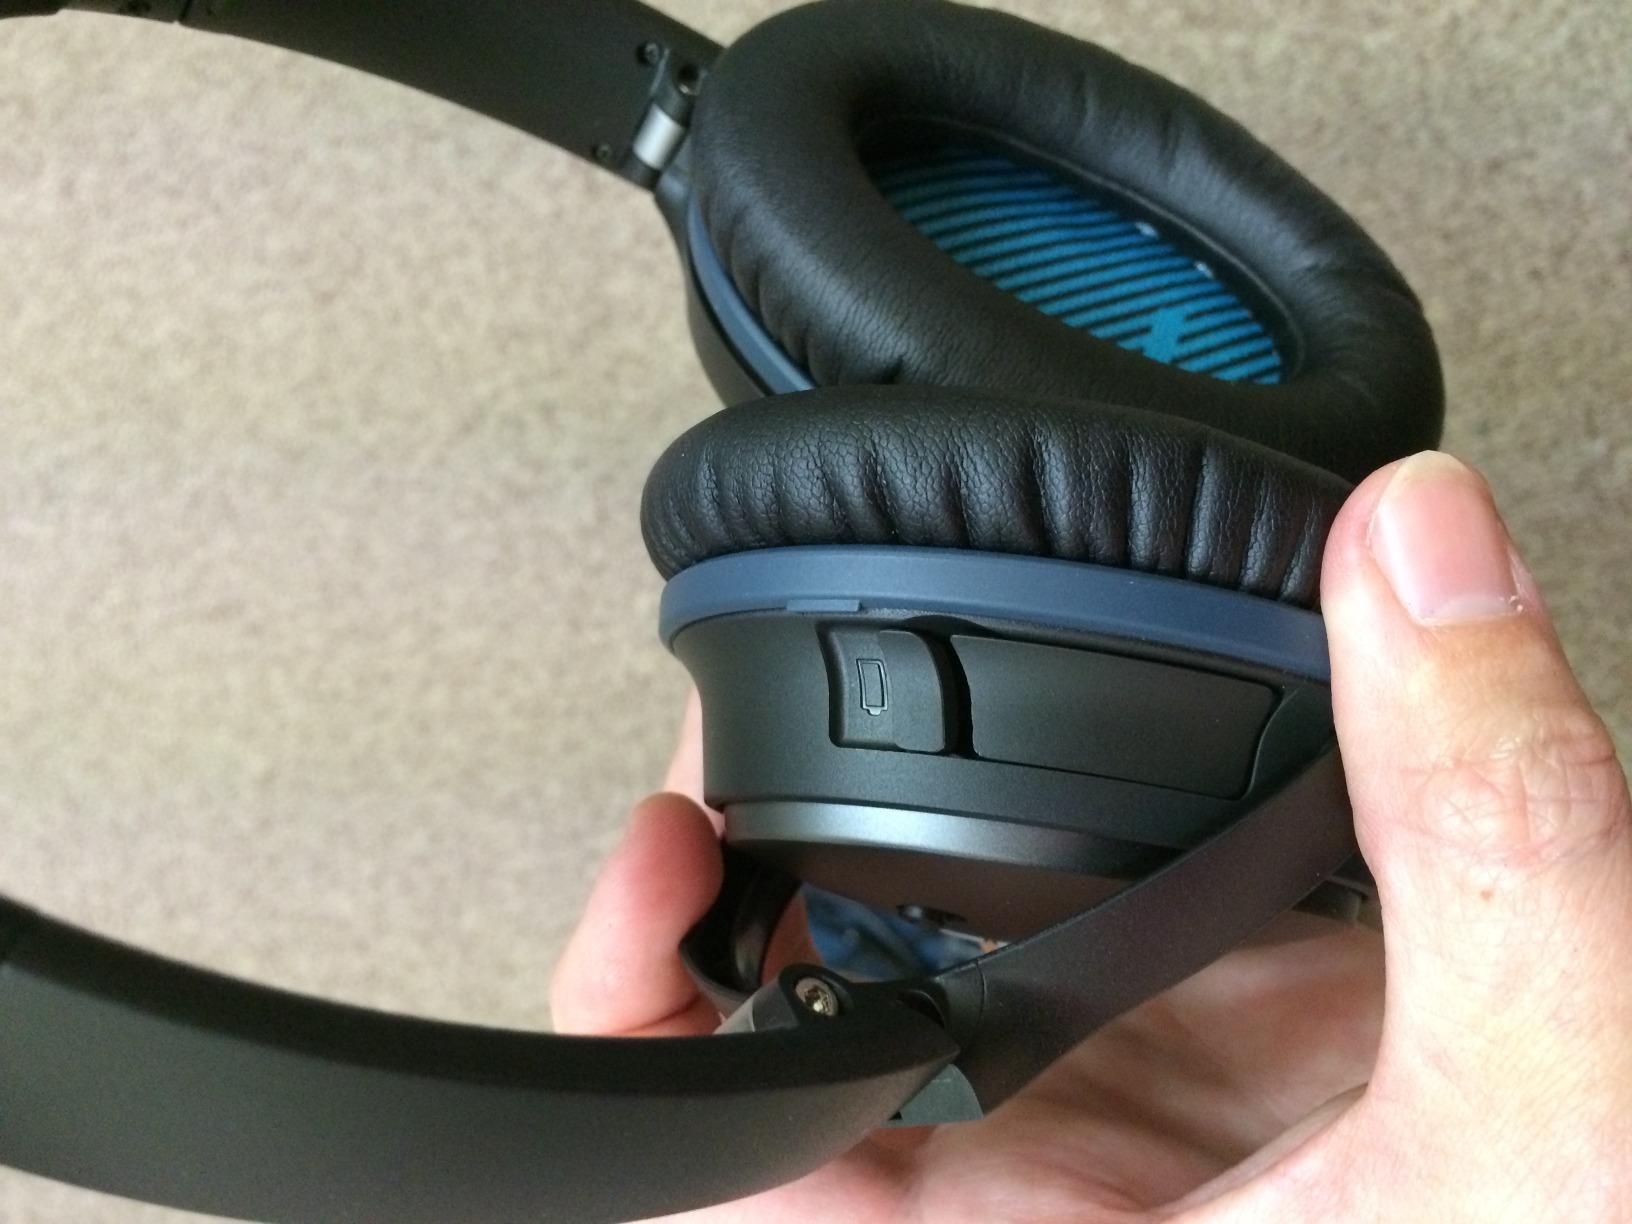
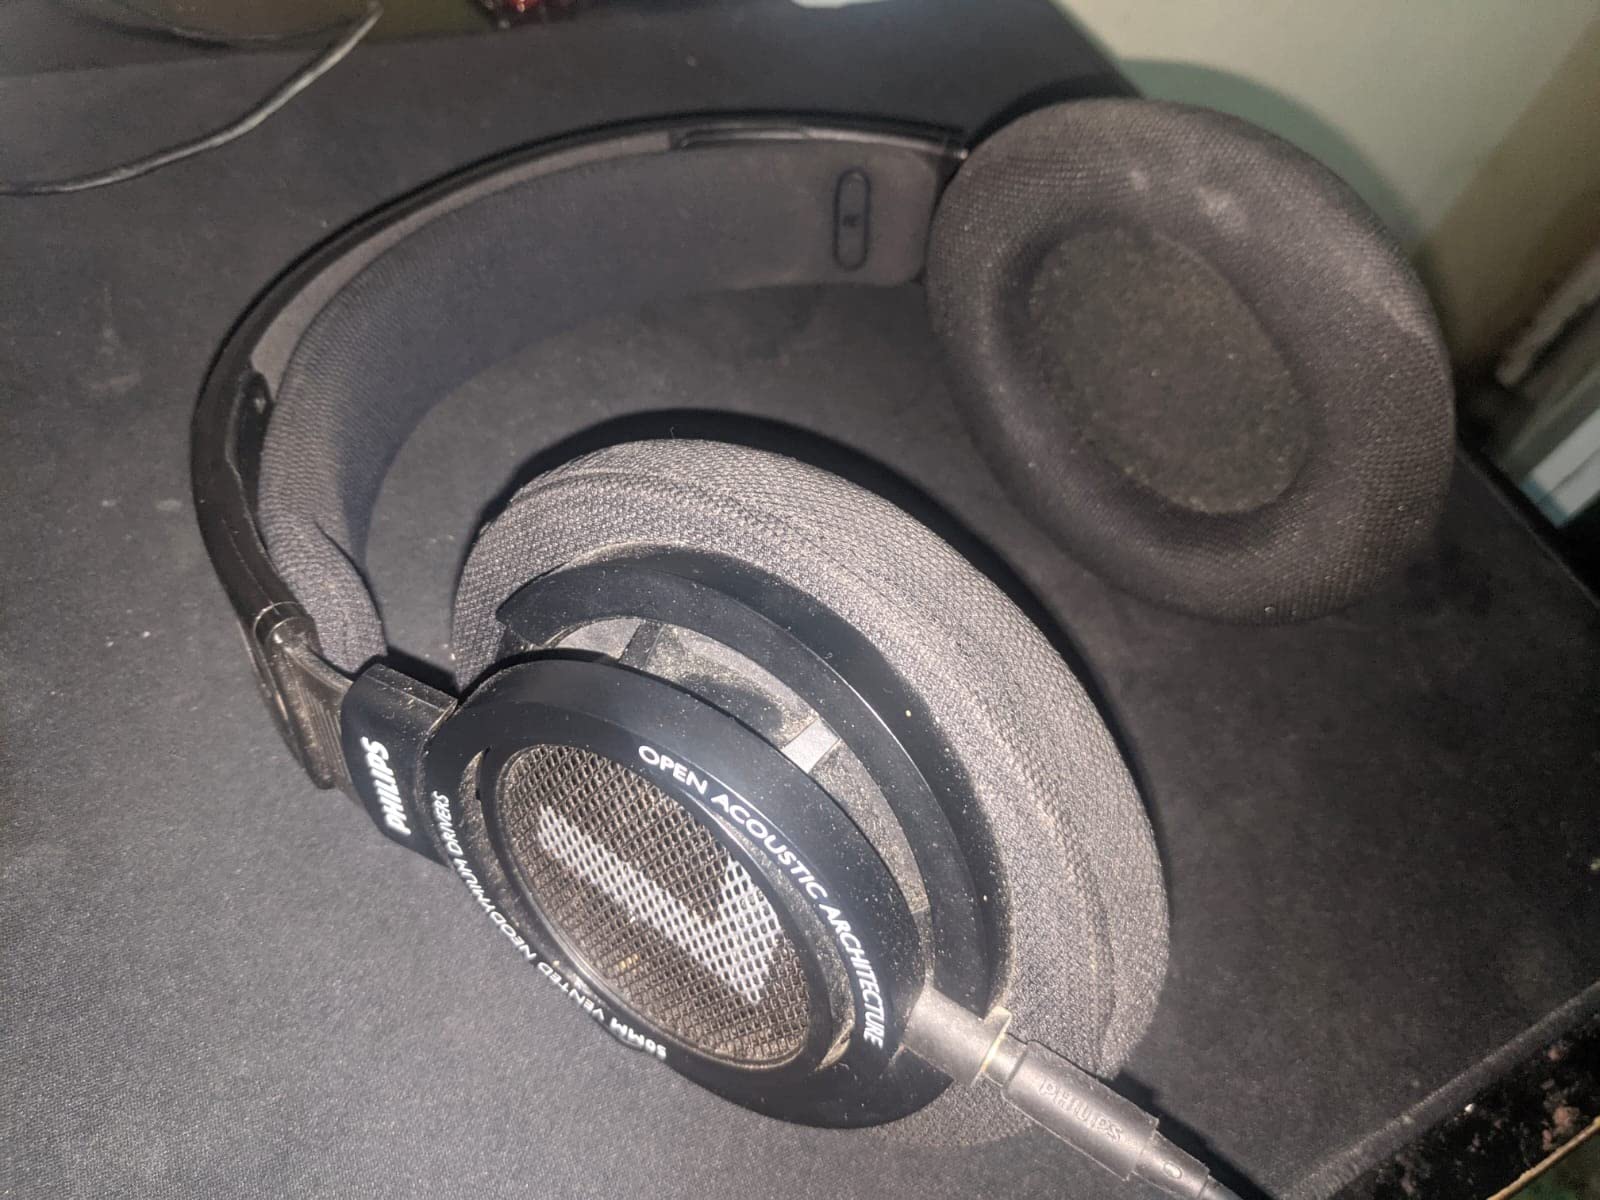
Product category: headphones
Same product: no